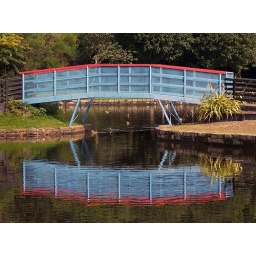
A bridge over a boating lake in a park in Inverness